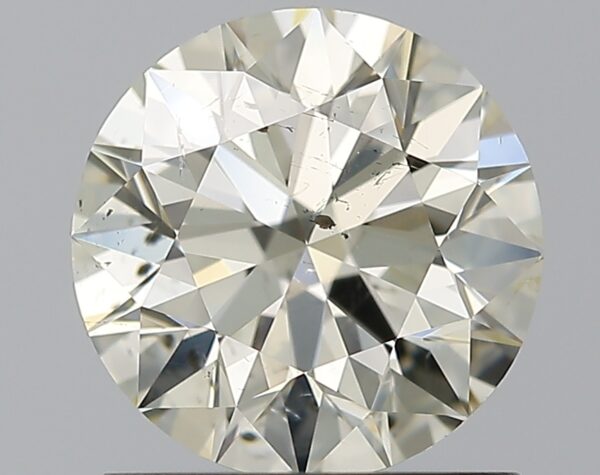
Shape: round
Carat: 1.13
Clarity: SI1
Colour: M
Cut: EX
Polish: EX
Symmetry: EX
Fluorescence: N
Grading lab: GIA
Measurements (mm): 6.63 x 6.67 x 4.15